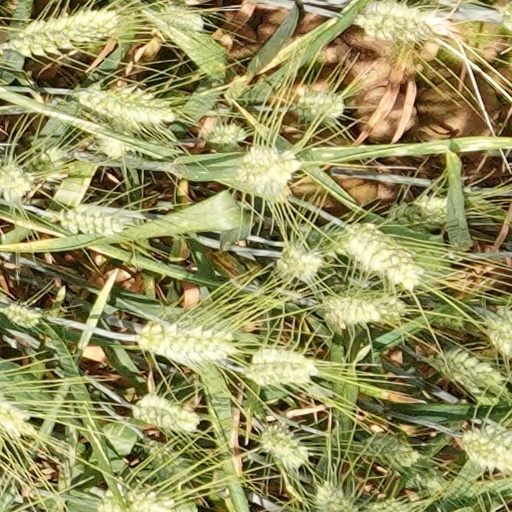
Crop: wheat